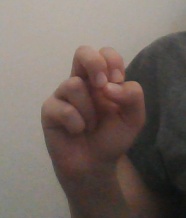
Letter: gaaf